NZR RM class (Standard)

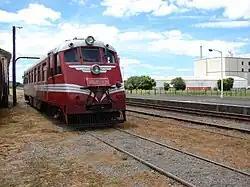
RM 31 (Tokomaru) at Pahiatua.

The Standard railcars were withdrawn in December 1972, being replaced on the Wellington-New Plymouth service by 88-seater railcars upgraded as "Blue Streaks" and two-thirds of the class have been preserved.